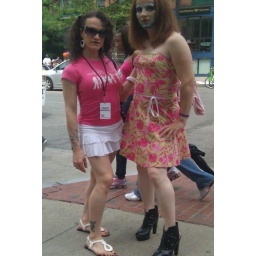
my girl elizabeth and me jasmina, reppin the bk and bx, baby, nyc in the house